Parque de las Ciencias (Granada)

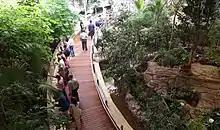
Interior of the BioDome

The BioDome is a museum facility dedicated to the education, conservation, and research of planet Earth's biodiversity. It was inaugurated in July 2016 and recreates different habitats in the tropical fringe of the planet, housing around 250 species of animals and plants, mainly from the Amazon, Madagascar and different areas of the Indo-Pacific area, like the Mekong River or the Sulawesi.